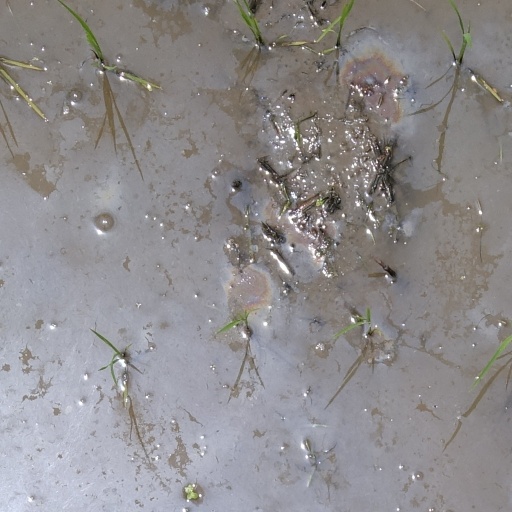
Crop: rice